ArmaLite AR-10

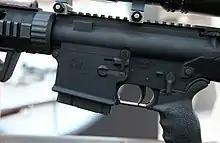
Close-up of an AR-10 National Match receiver

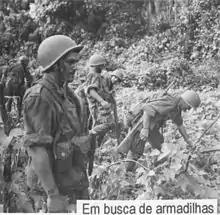
Portuguese "pára-quedistas" armed with AR-10 rifles during the Angolan War of 1961-1974.

In 1995, former Army Ordnance officer Mark Westrom, owner of Eagle Arms, purchased the ArmaLite brand and the company became ArmaLite Inc. Shortly thereafter, ArmaLite Inc. introduced the completely new semi-automatic-only AR-10B rifle series. Notably, the AR-10B was not designed using the original AR-10 drawings from either ArmaLite or Artillerie Inrichtingen, but instead was based on the AR-15A2, with parts scaled up or redesigned as needed to fire the 7.62×51mm NATO (.308 Winchester) cartridge. The AR-10B prototype was composed of individual sub-components tested on a special lower receiver made of two slabs of aluminum fitted to a Knight's Armament Company SR-25 upper receiver assembly, and prototyped using computer analysis. The full prototype AR-10B was the first rifle off the production line.